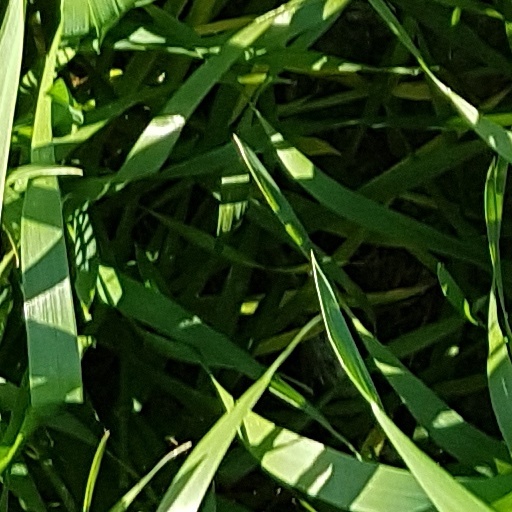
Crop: wheat